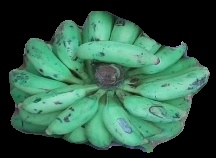
Variety: elakki-bale
Grade: grade3